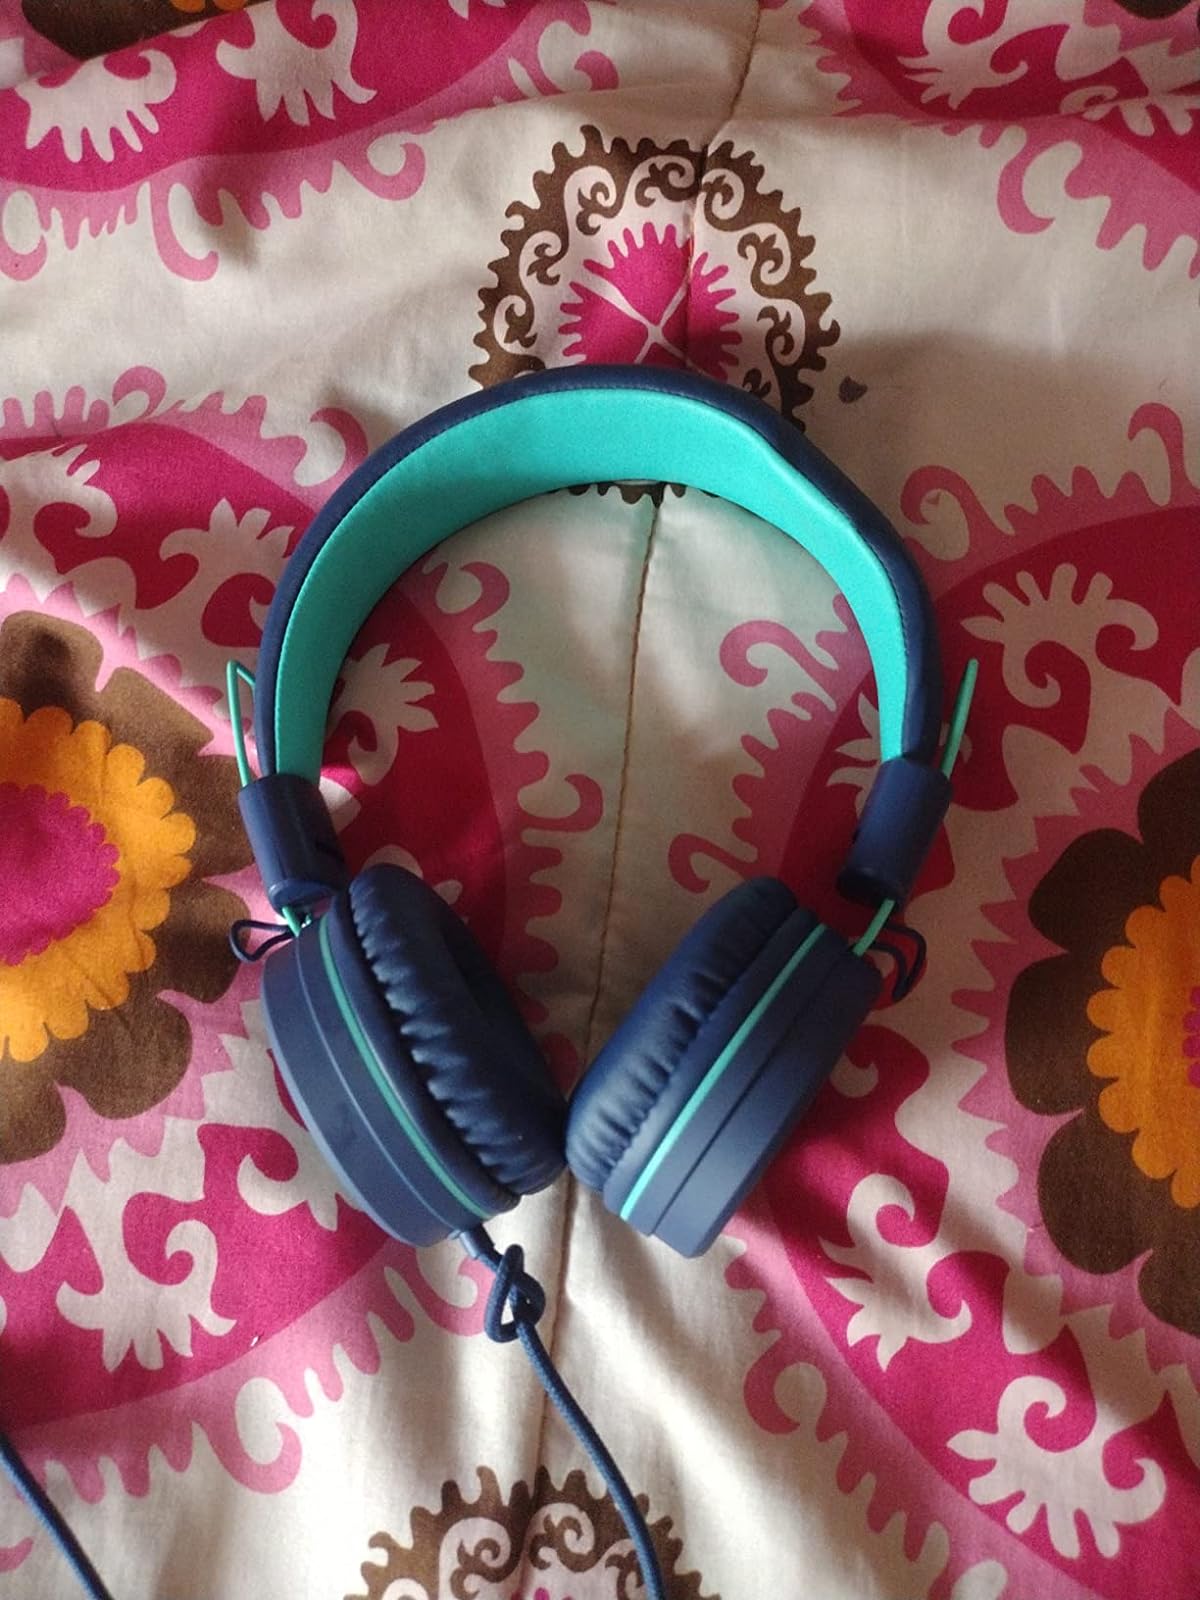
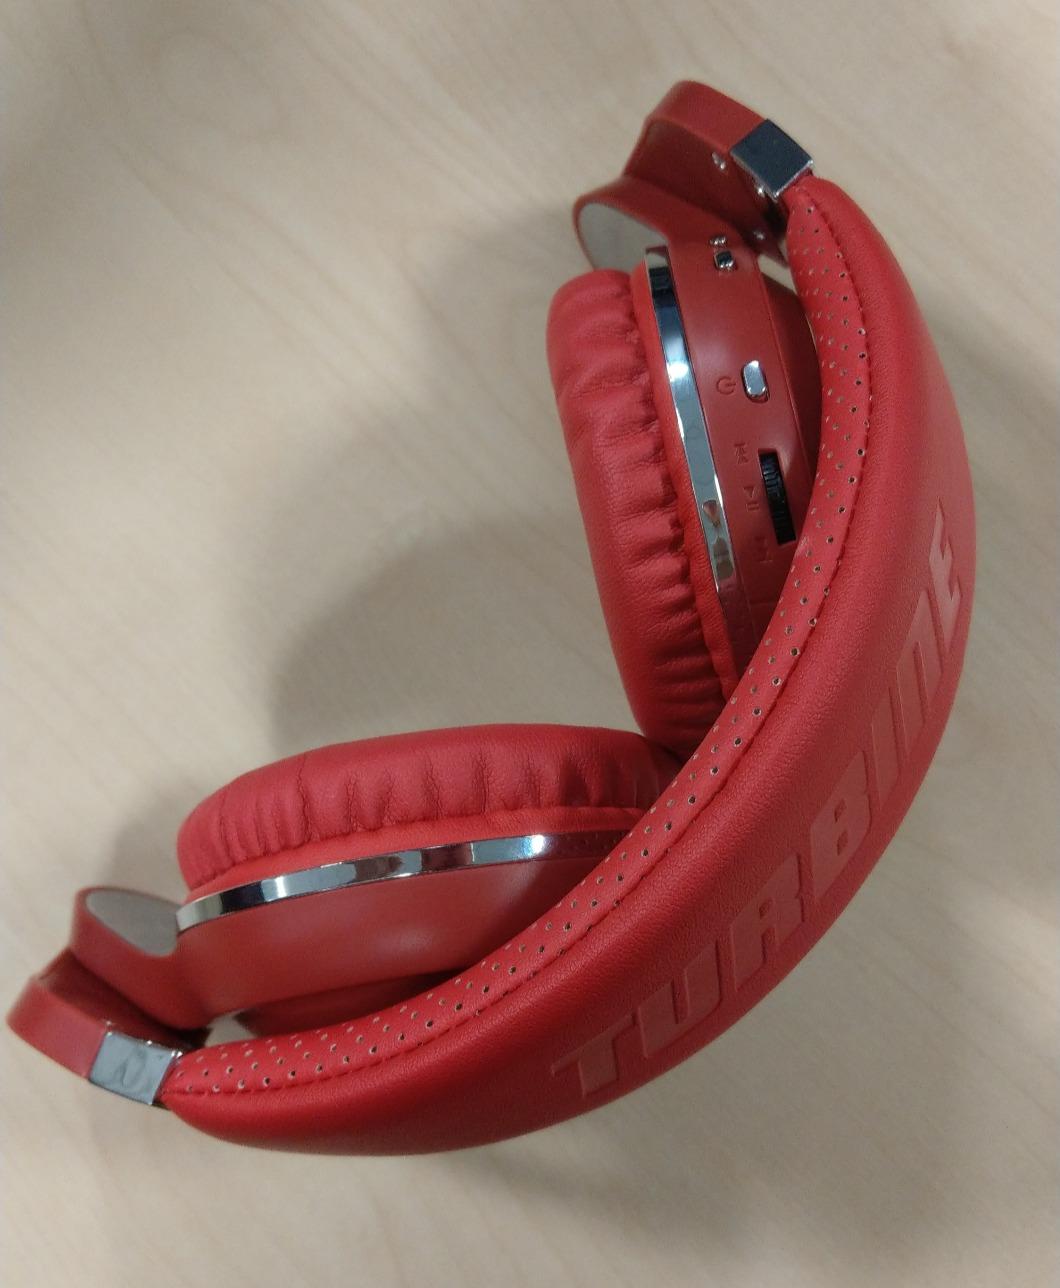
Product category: headphones
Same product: no